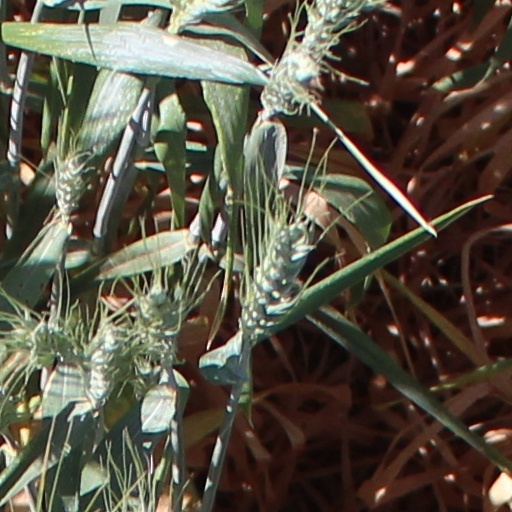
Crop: wheat